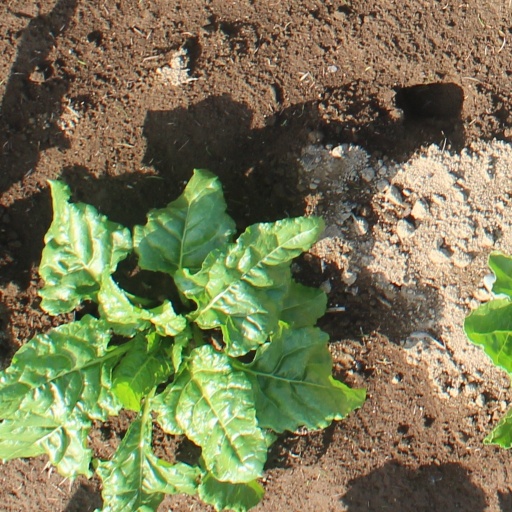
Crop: sugar beet